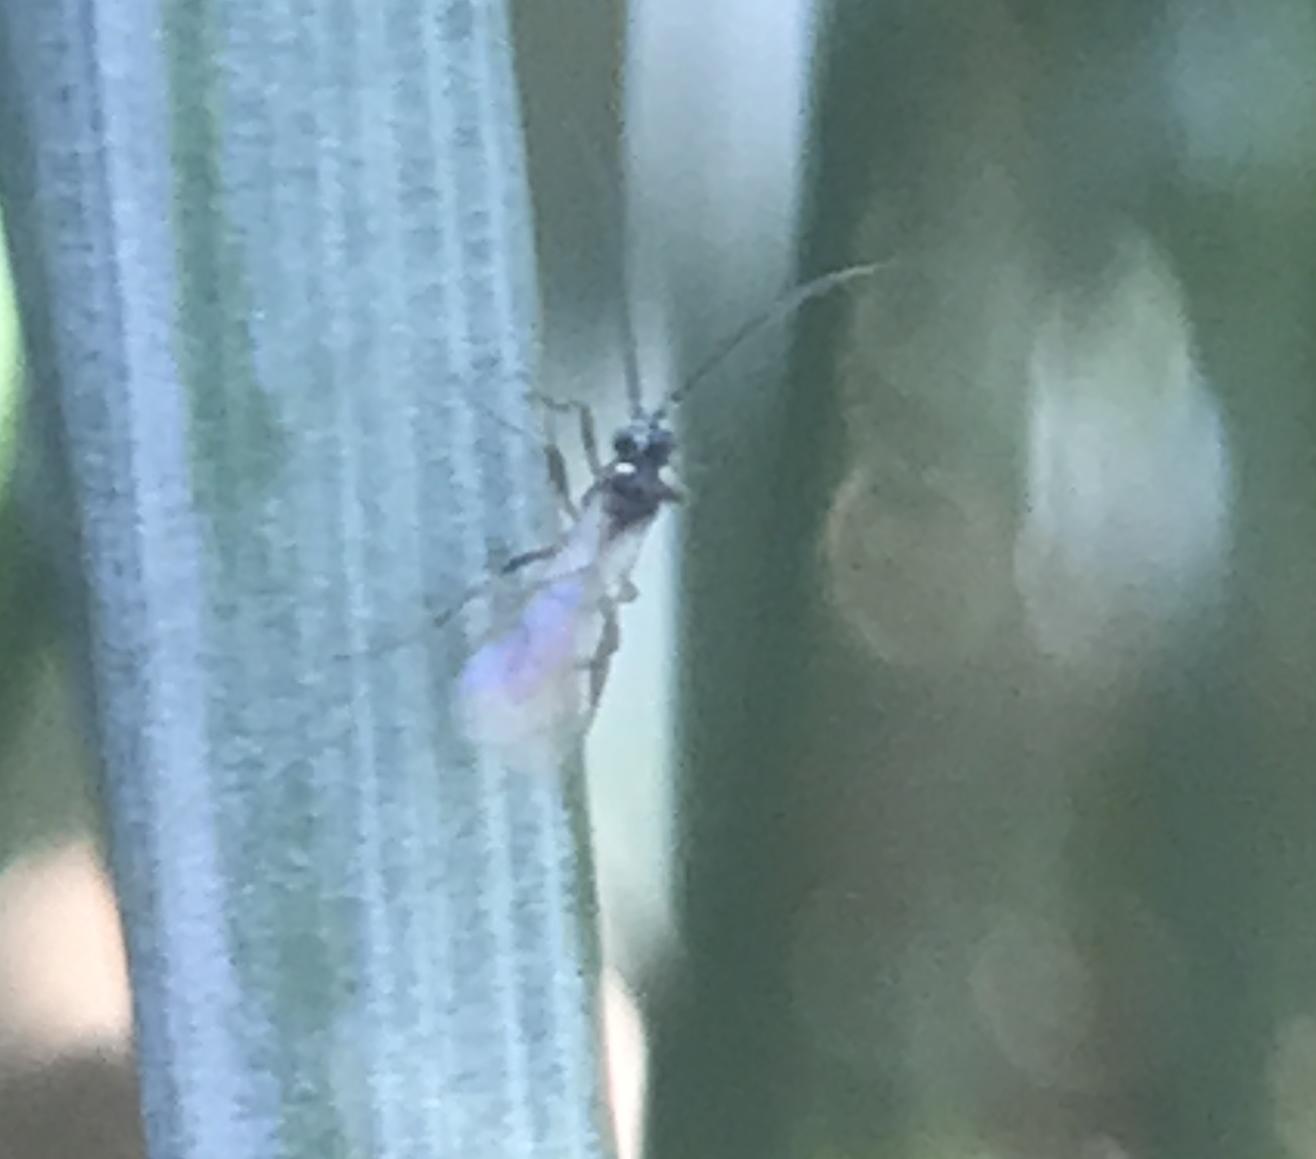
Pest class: predators